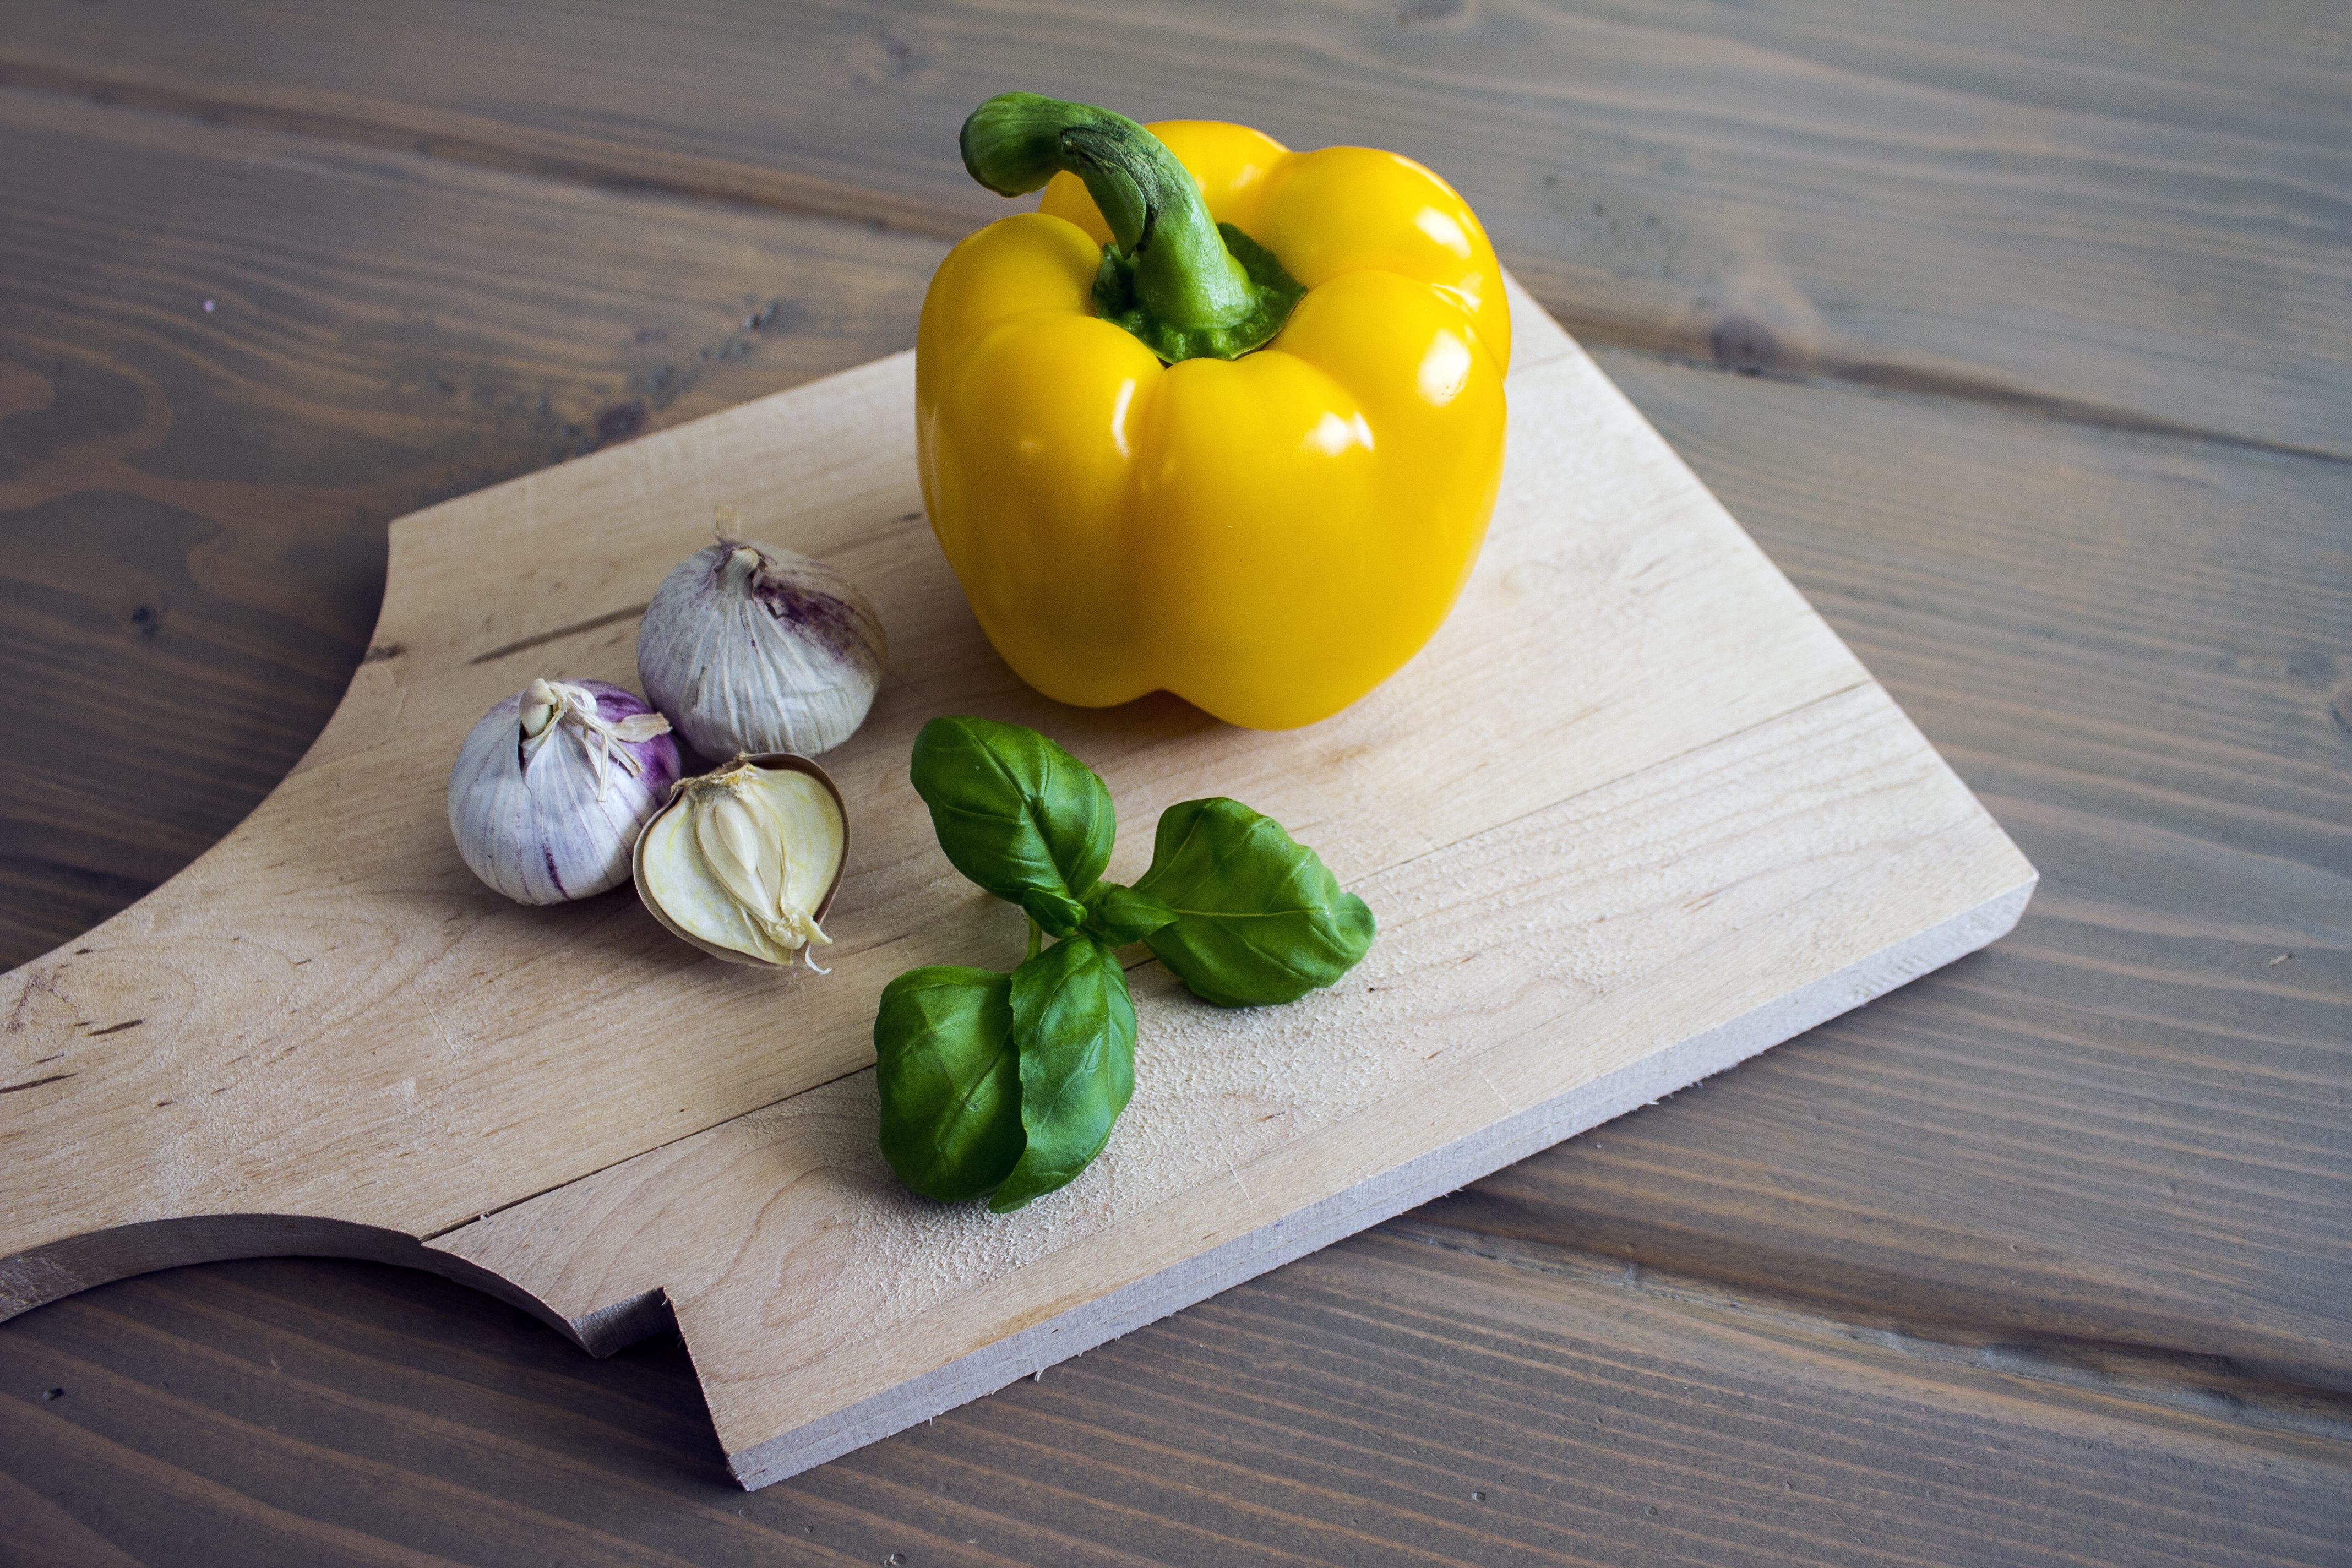
plant, fruit, flower, food, green, garlic, produce, vegetable, fresh, kitchen, italy, yellow, healthy, delicious, still life, basil, dishes, vegetables, tasty, cutting board, herbs, italian, paprika, taste, flowering plant, land plant